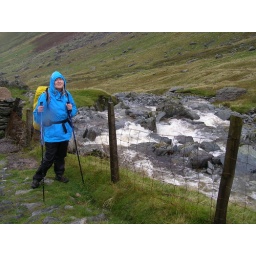
5 mountain springs. 4 walking 'birds', 3 wet friends, 2 thermal Buffs and a party by a fir treeLong Sleddale